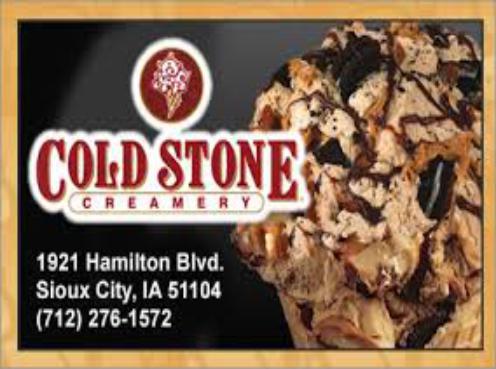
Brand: Cold Stone Creamery
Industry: Food